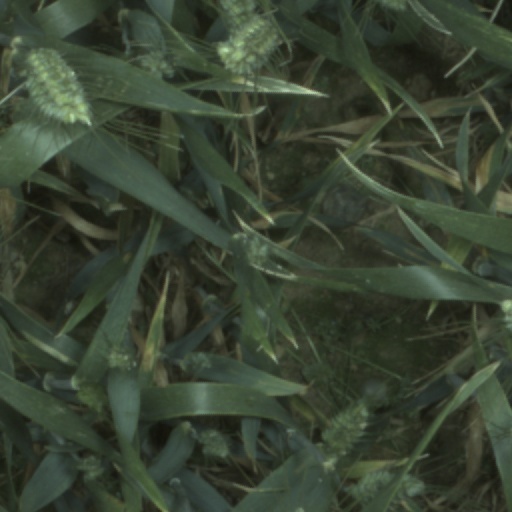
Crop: wheat